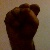
The image shows a hand gesture representing the letter 'S' in Indian Sign Language.